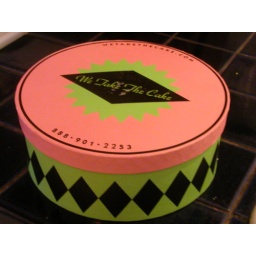
cake in a hat box